Radivoje Brajović

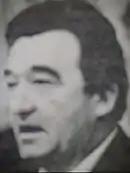
Brajović in 1969

Radivoje Brajović (born 11 January 1935) was the President of the Presidency of the Socialist Republic of Montenegro from May 1986 to May 1988 and the President of its Executive Council in 1982–1986. He was a member of the League of Communists of Montenegro and the League of Communists of Yugoslavia.